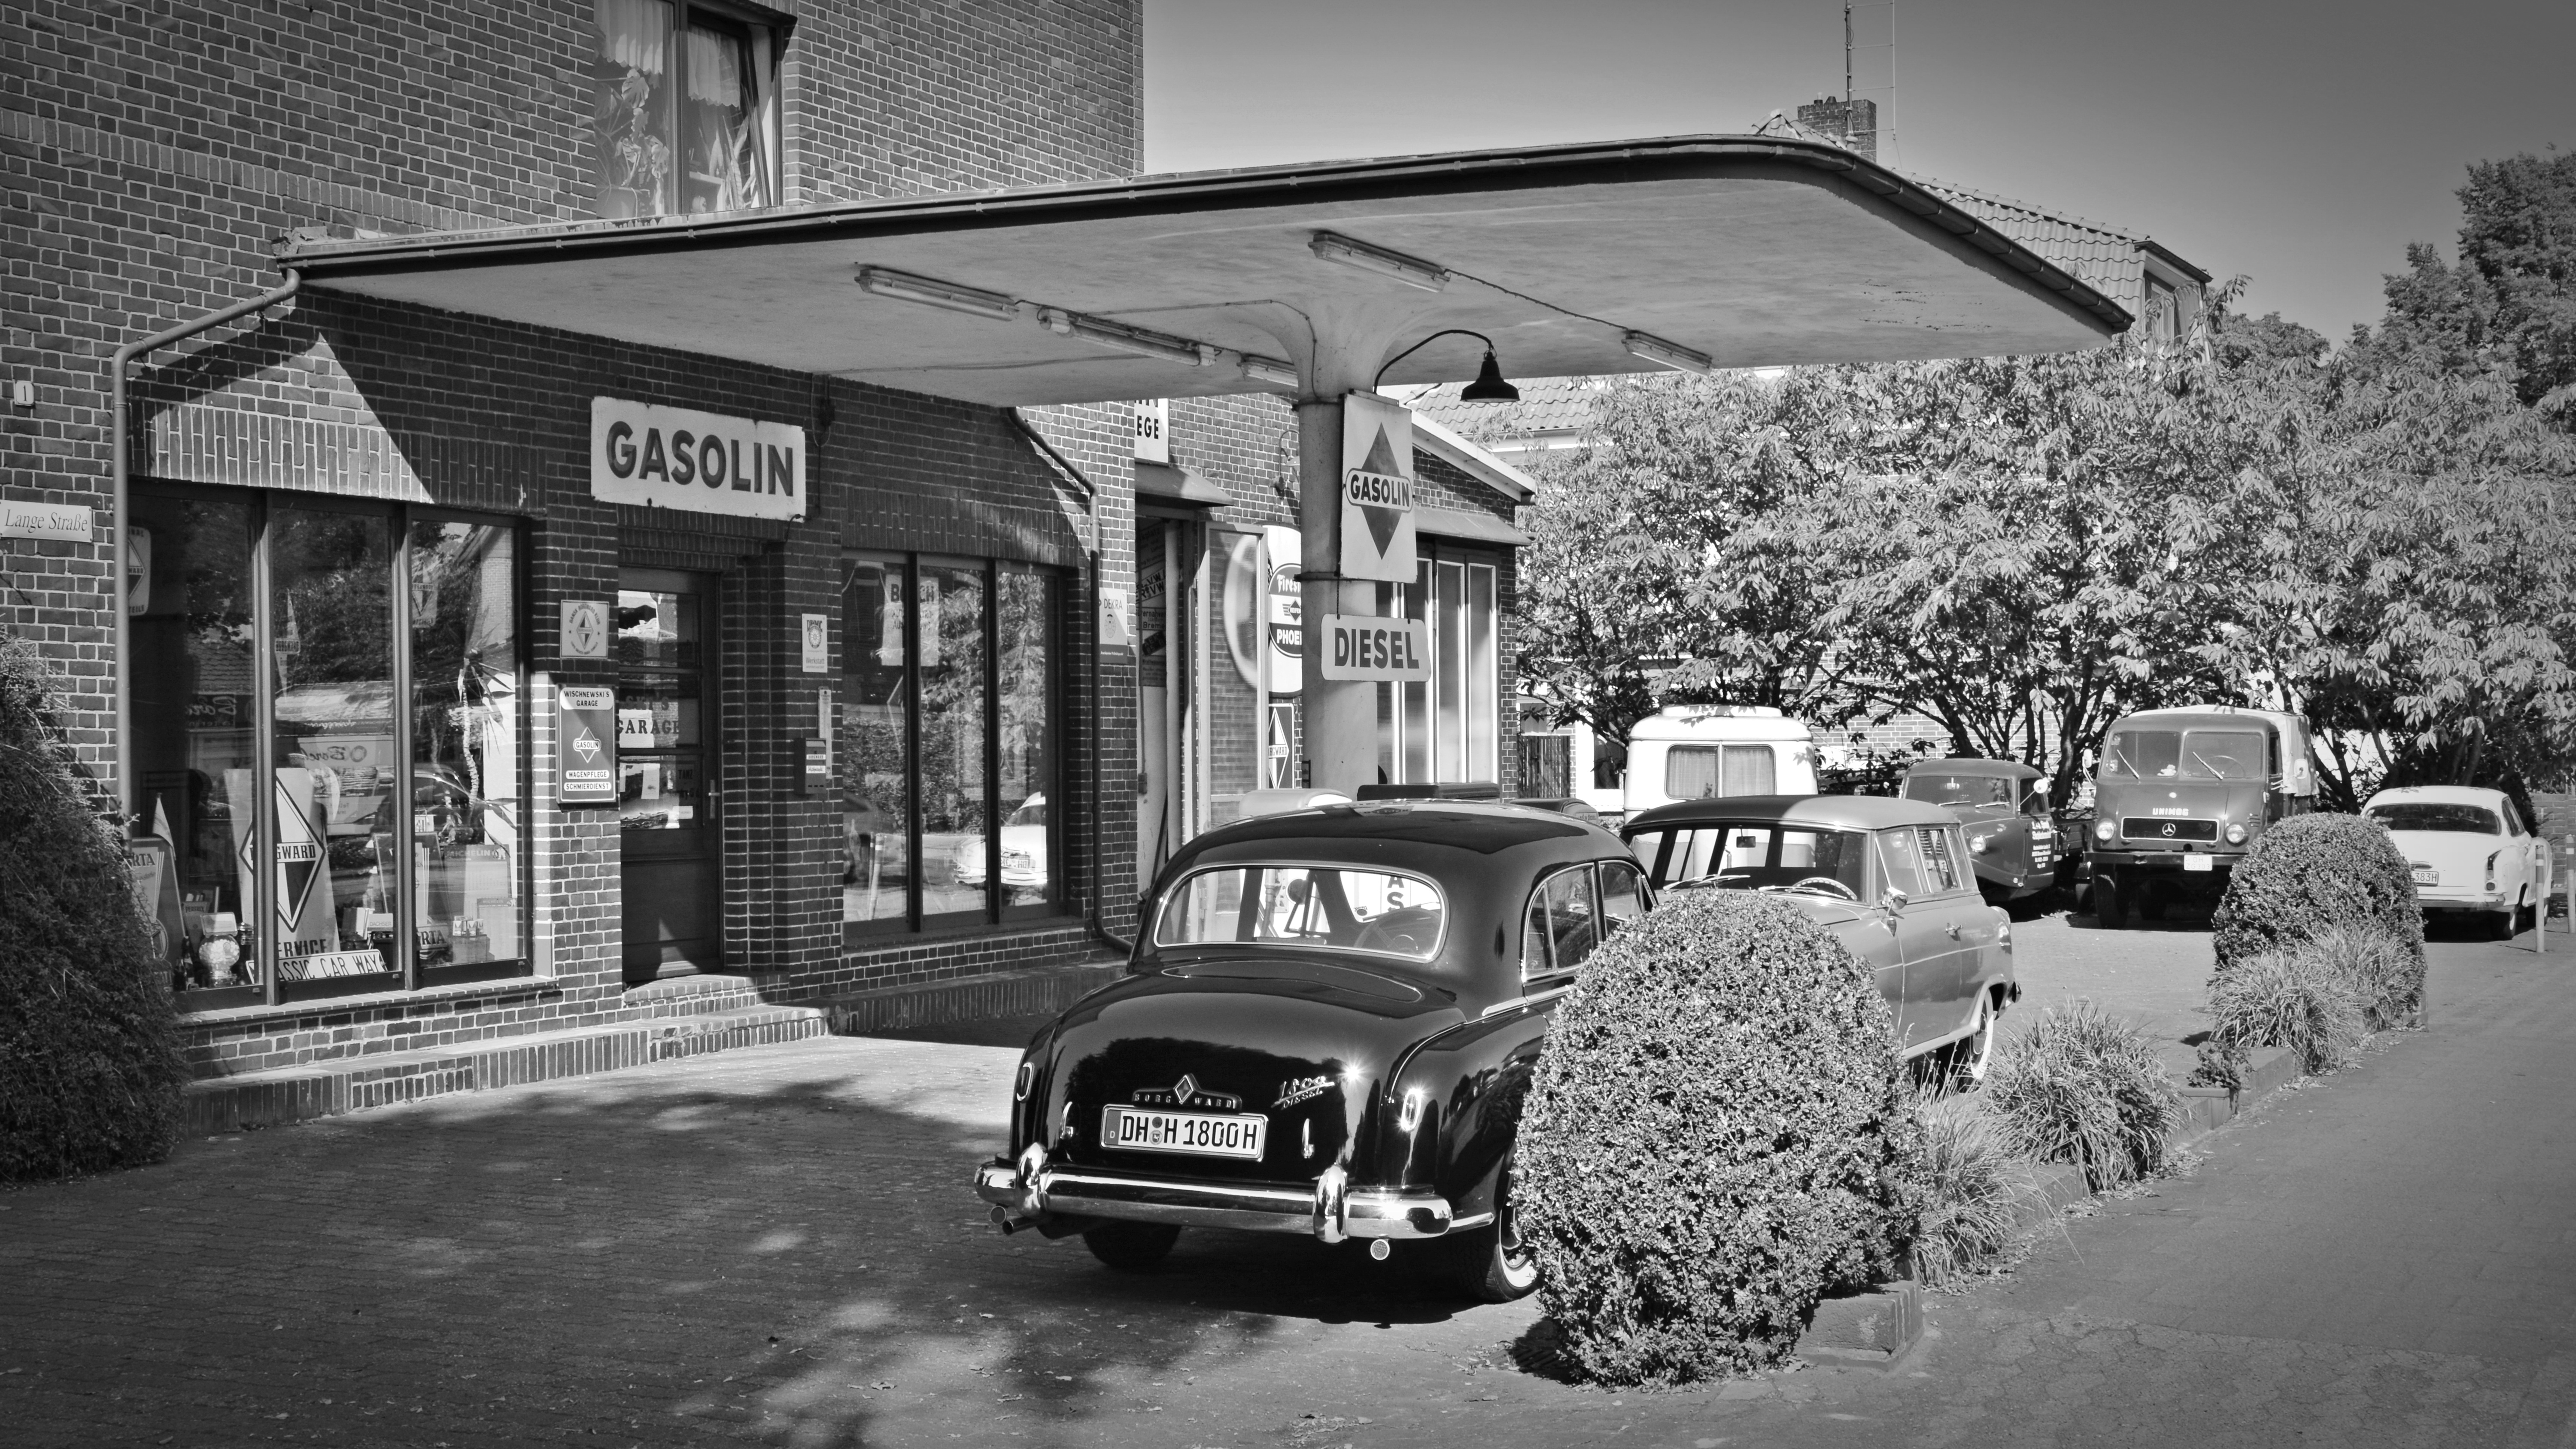
snow, winter, black and white, road, white, traffic, street, vehicle, auto, black, monochrome, lighting, gas pump, gas, oldtimer, petrol, historically, fuel, cult, gasolin, petrol stations, old gas station, refuel, monochrome photography